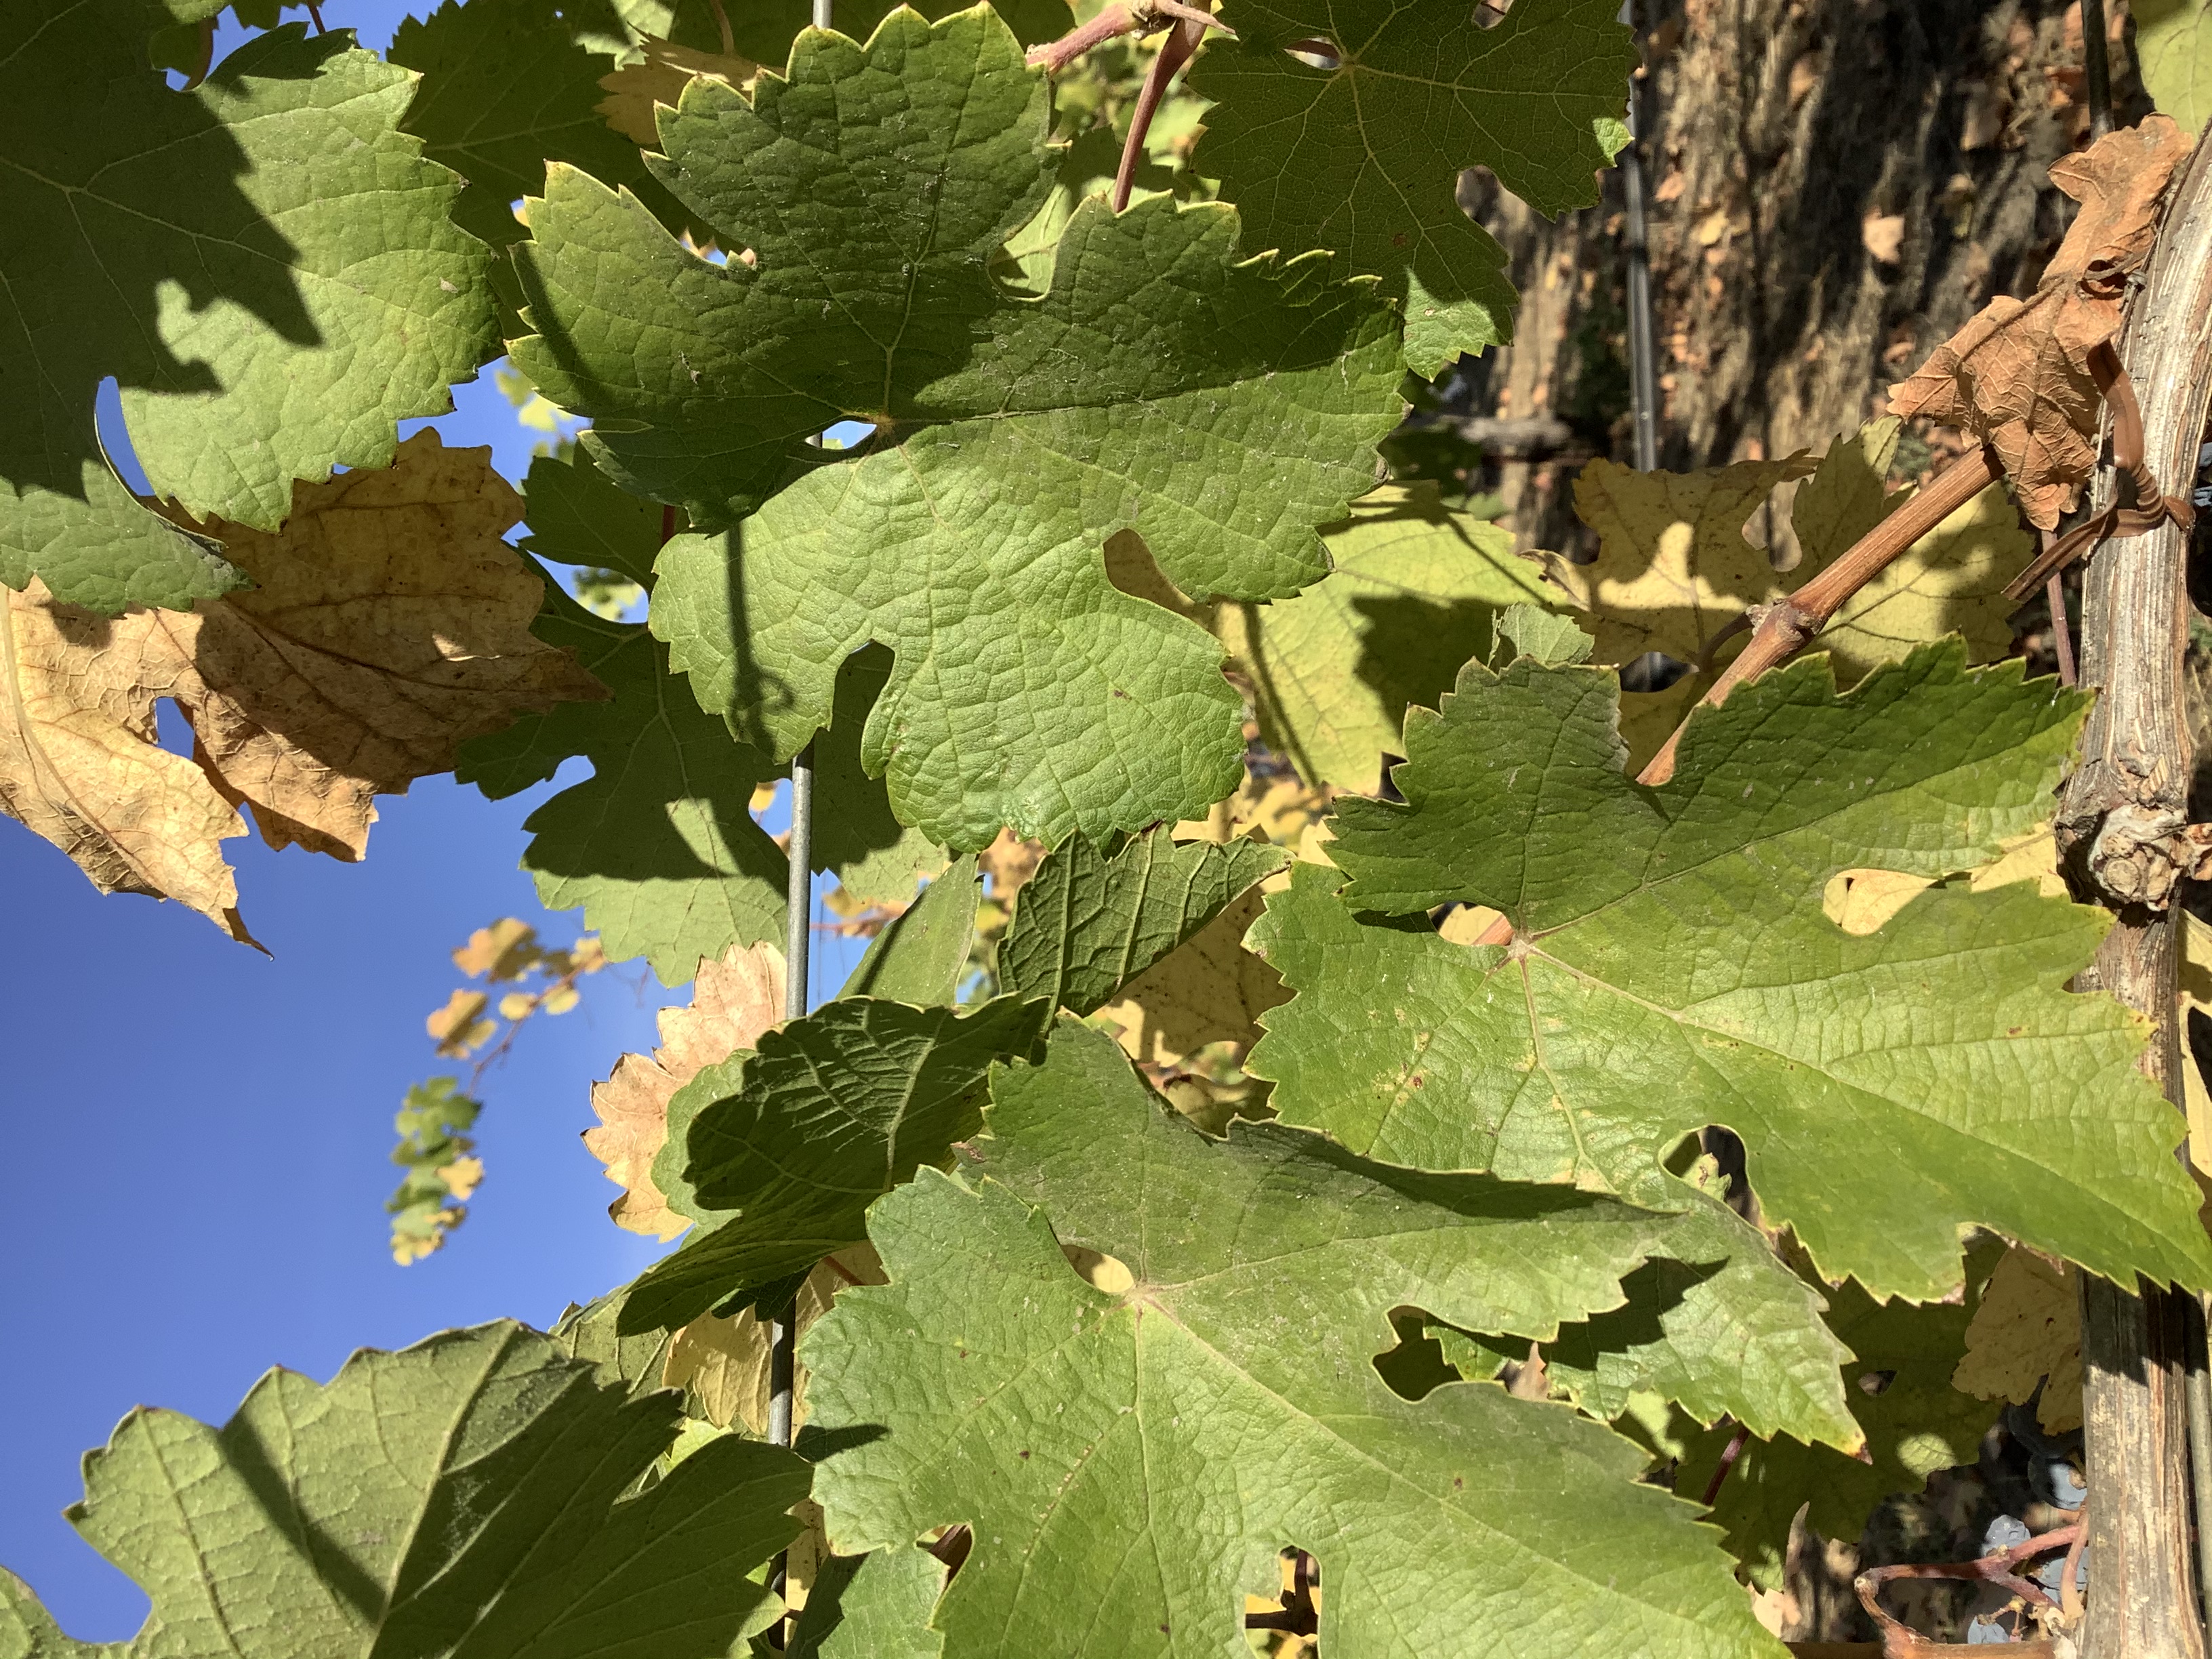
Label: No Virus